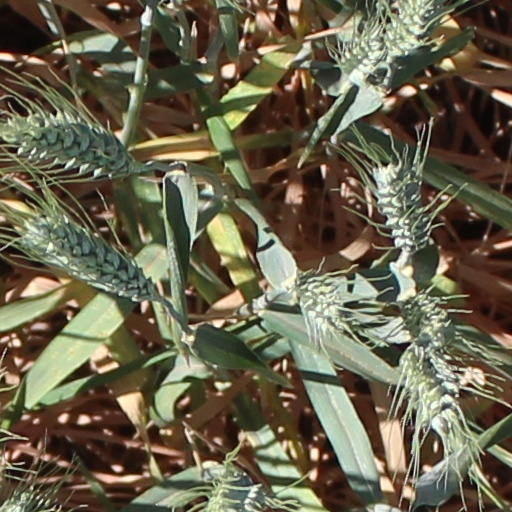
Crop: wheat